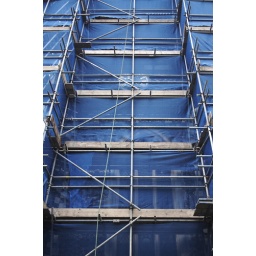
Scaffolding covering a church tower in Hadley.